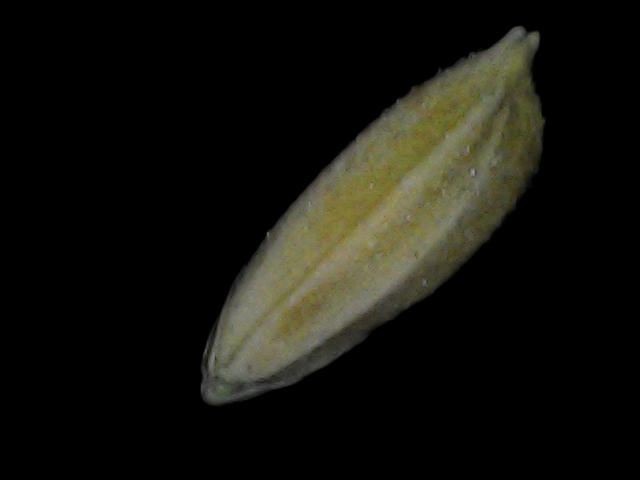
Rice variety: Bd93